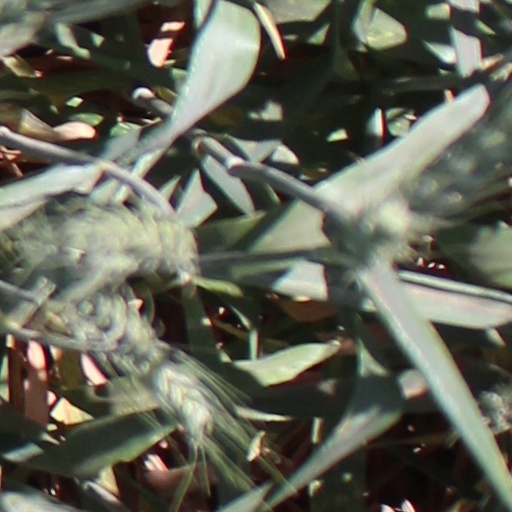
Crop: wheat